Suresh Babu (screenwriter)

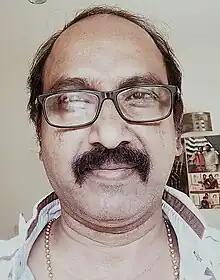
S Suresh Babu

S Suresh Babu (born 30 May 1967) is an Indian film screenwriter and artist who predominantly works in Malayalam cinema.